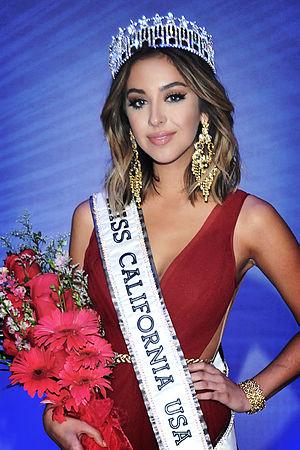
Miss California USA est un concours de beauté féminin, pour les jeunes femmes âgées entre 17 et 27 ans, dont la gagnante participe à l'élection de Miss USA. La Californie est l'État le mieux adapté pour ce type de concours de beauté.